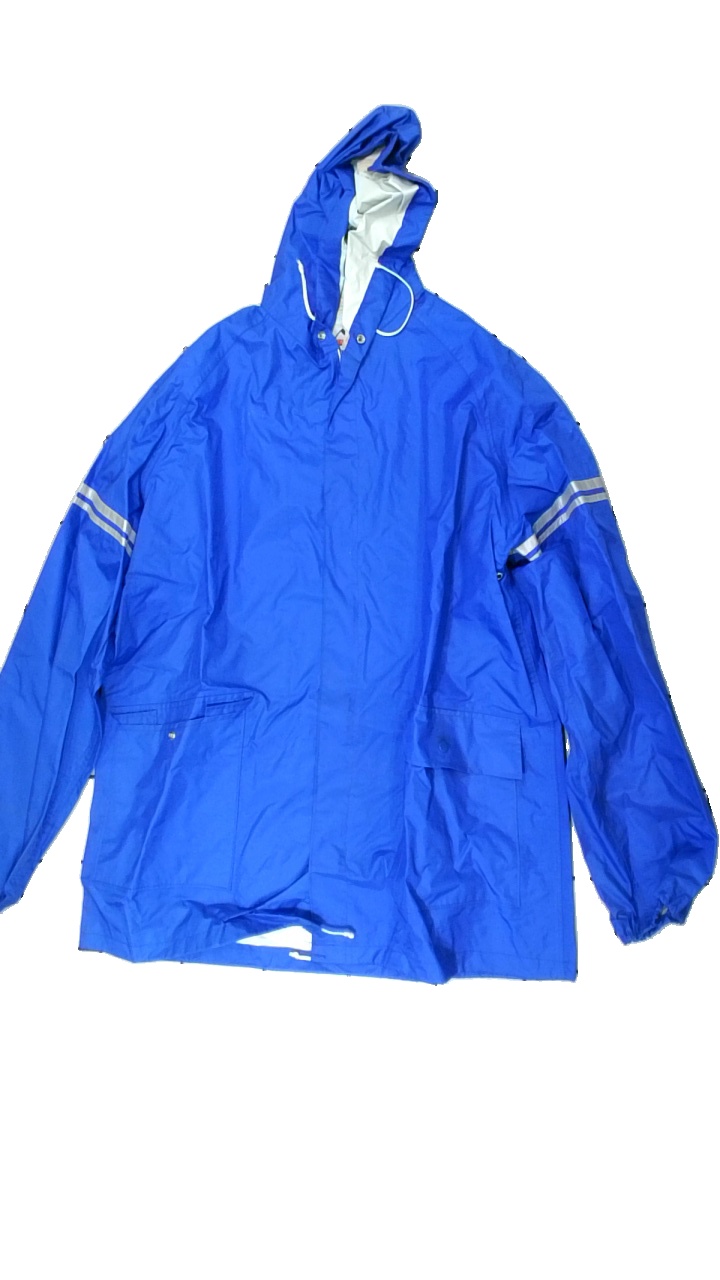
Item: Rain Jacket (Men)
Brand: Mckinley (intersport)
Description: blå regnjacka med fläckar över hela, stretch vid armarn torkat
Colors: Blue, White
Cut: Regular
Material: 100% nylone
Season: Autumn
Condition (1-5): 2
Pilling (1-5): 5
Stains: Major
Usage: Export
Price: <50